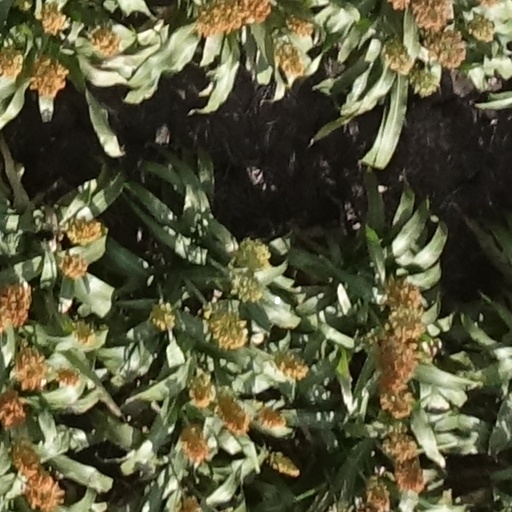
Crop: sorghum